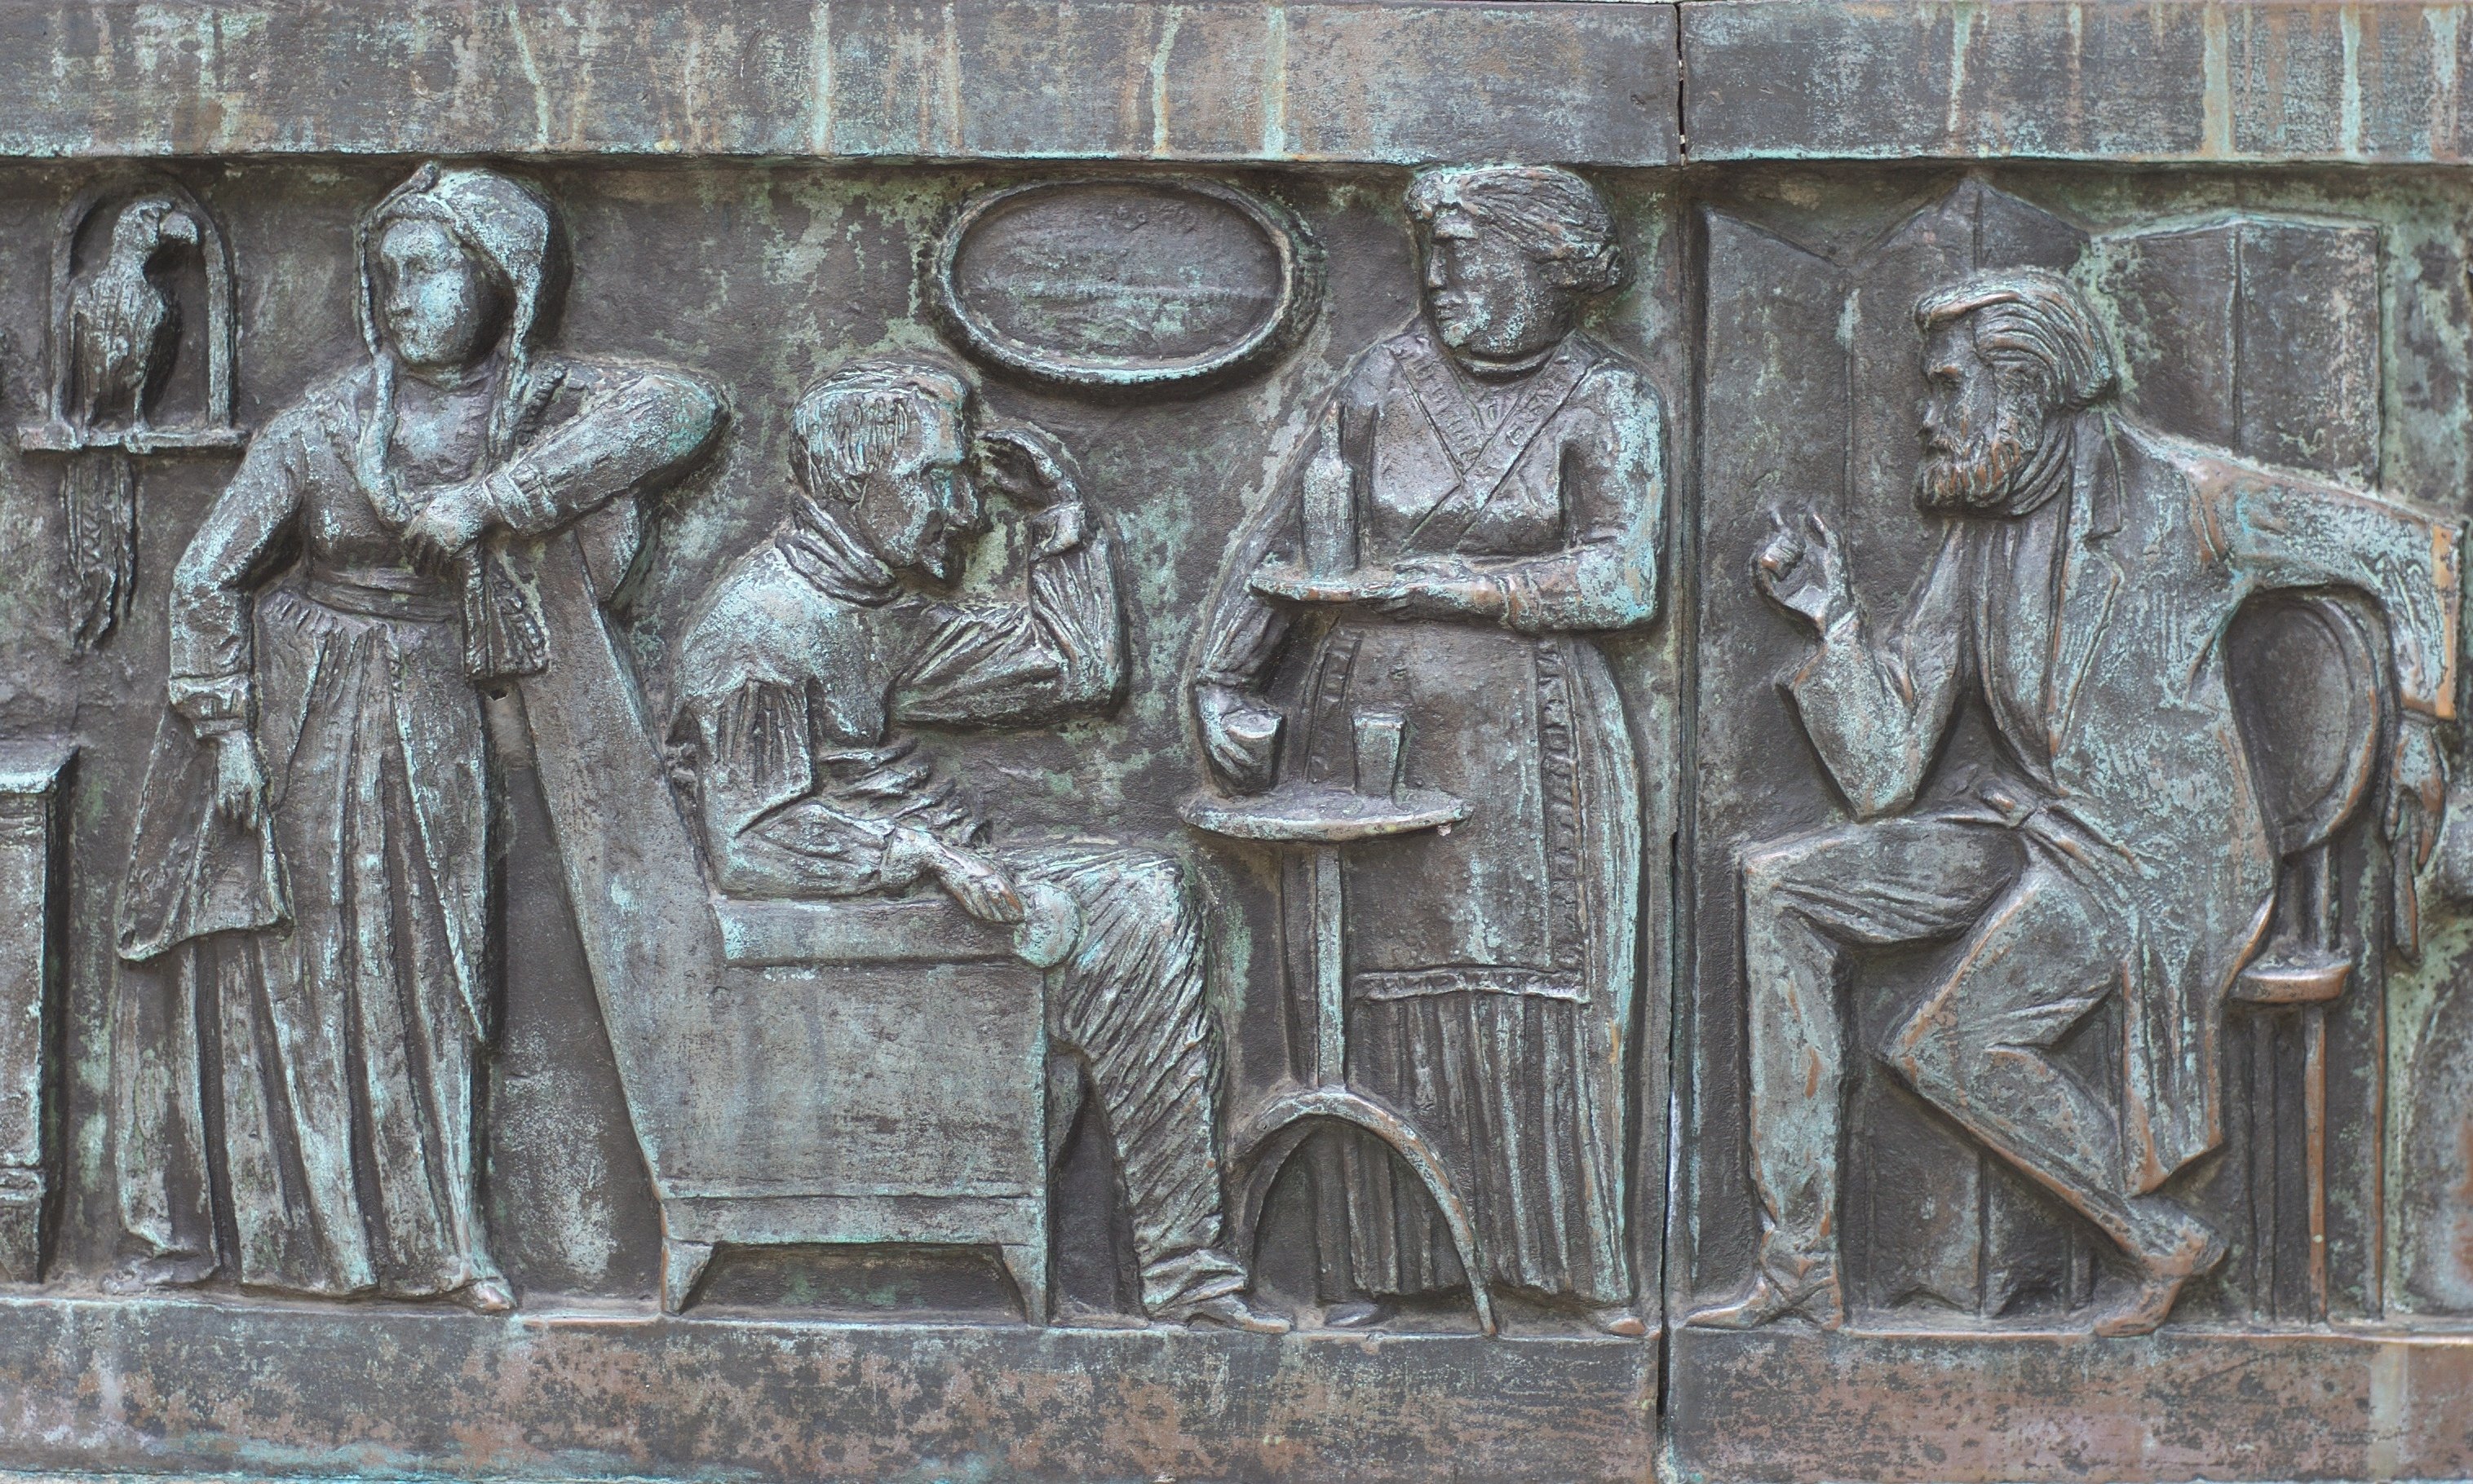
monument, statue, sculpture, art, 2012, f14, temple, rawtherapee, germany, deutschland, berlin, history, pentax, carving, relief, lenstagged, steffenzahn, guessedberlin, k100d, justpentax, iamflickr, gwbbergfels, cosina, voigtlander, 58mm, nokton, cosinavoigtlnder, 58mmf14, 58mm14, nokton58mmf14slii, 58mmf14nokton, stele, archaeological site, stone carving, ancient history